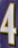
Number: 4